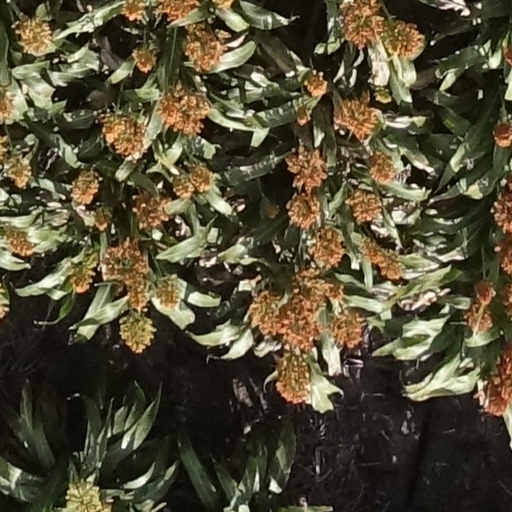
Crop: sorghum